Question: Please indicate a possible affordance area of fork that can be used for holding
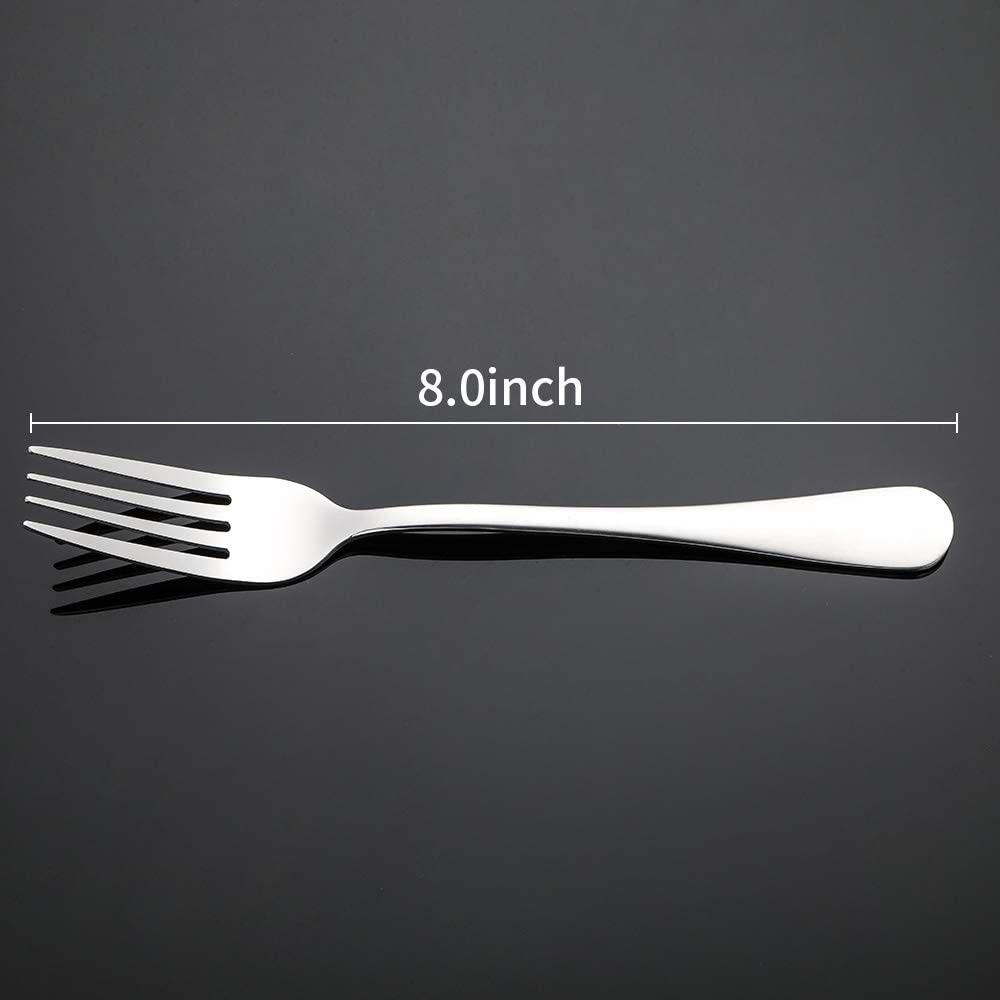
Answer: [483.553, 478.07, 961.623, 576.754]